RCA connector

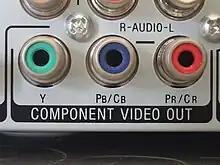
RCA female jacks used for YPbPr component video output

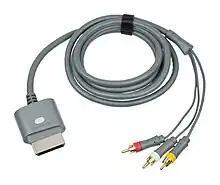
Composite video cable with RCA male plugs for the Xbox 360

In the most normal use, cables have a standard plug on each end, consisting of a central male connector, surrounded by a ring. The ring is often segmented to provide spring gripping pressure when mated. Devices mount the socket (female jack), consisting of a central hole with a ring of metal around it. The ring on the jack is slightly smaller in diameter and longer than the ring on the plug, allowing the plug's ring to fit tightly over it. The jack has a small area between the outer and inner rings which is filled with an insulator, typically plastic (very early versions, or those made for use as RF connectors, used ceramic).